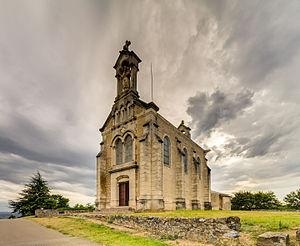
Chapelle Notre-Dame aux Raisins, au sommet du mont Brouilly, à Saint Lager, dans le Beaujolais. Cette image est obtenue en mélangeant trois photos prises à différentes expositions et le traitement accentue volontairement l'effet dramatique des nuages.
Le mont Brouilly est un sommet arrondi du Beaujolais situé dans le département du Rhône. Il est coiffé d'une chapelle et son versant méridional est couvert de vignobles.